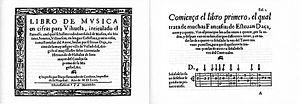
Esteban Daza, est compositeur et vihueliste espagnol de la Renaissance.